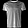
Label: T - shirt / top